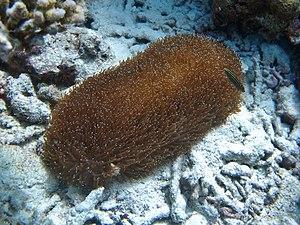
Un corail-champignon (Fungia sp
Fungia regroupe les animaux du genre des scléractiniaires, de la famille des Fungiidae, de par leur ressemblance physique avec les champignons terrestres. Cependant, ils ne sont pas fixés au sol marin mais plutôt "posés" dessus.
Fungia spinifer est une espèce de coraux appartenant à la famille des Fungiidae.